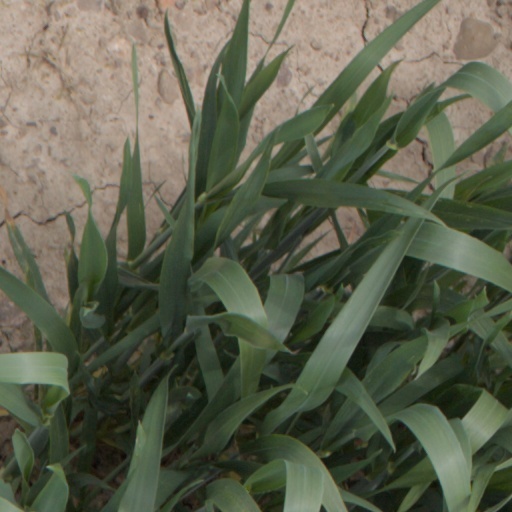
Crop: wheat